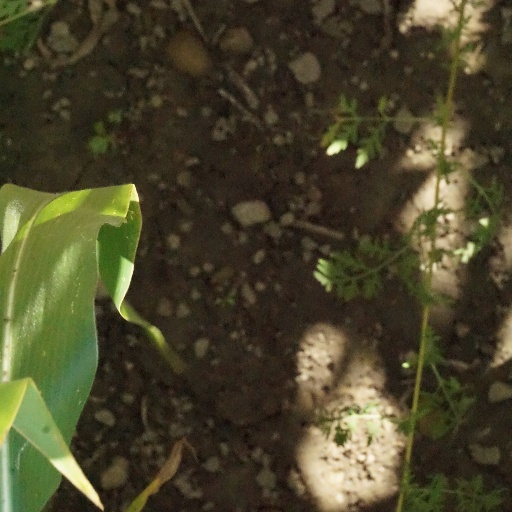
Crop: maize; corn